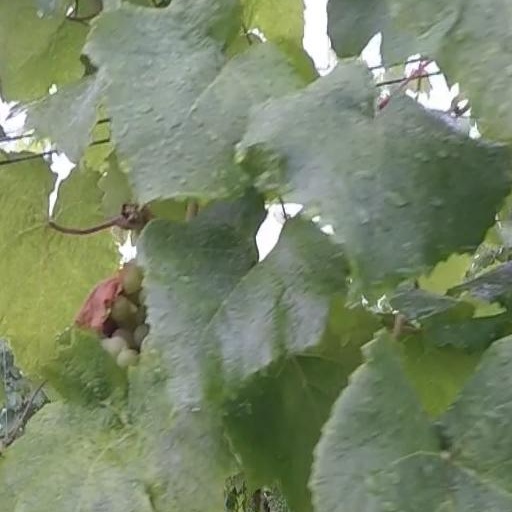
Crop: grape